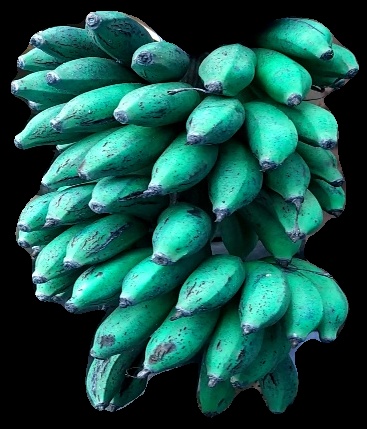
Variety: rasbale
Grade: grade3